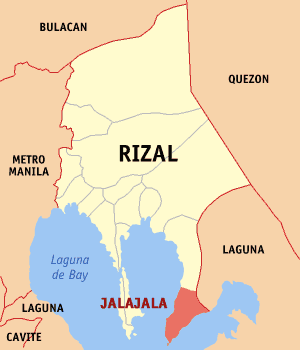
Jalajala est une municipalité de la province de Rizal, aux Philippines.